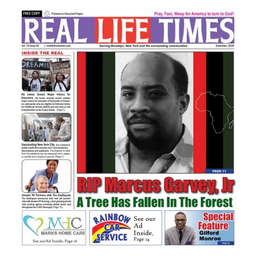
Label: paper